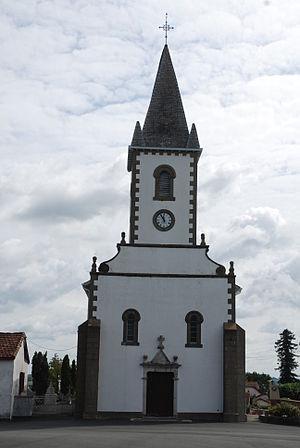
Masparraute, l'église Saint-Etienne
Masparraute est une commune française située dans le département des Pyrénées-Atlantiques, en région Nouvelle-Aquitaine.